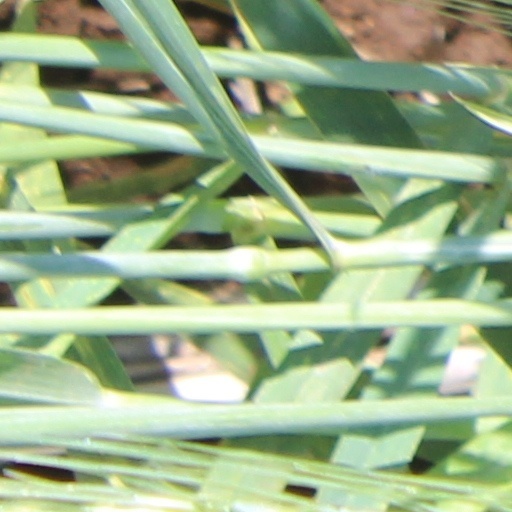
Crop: wheat